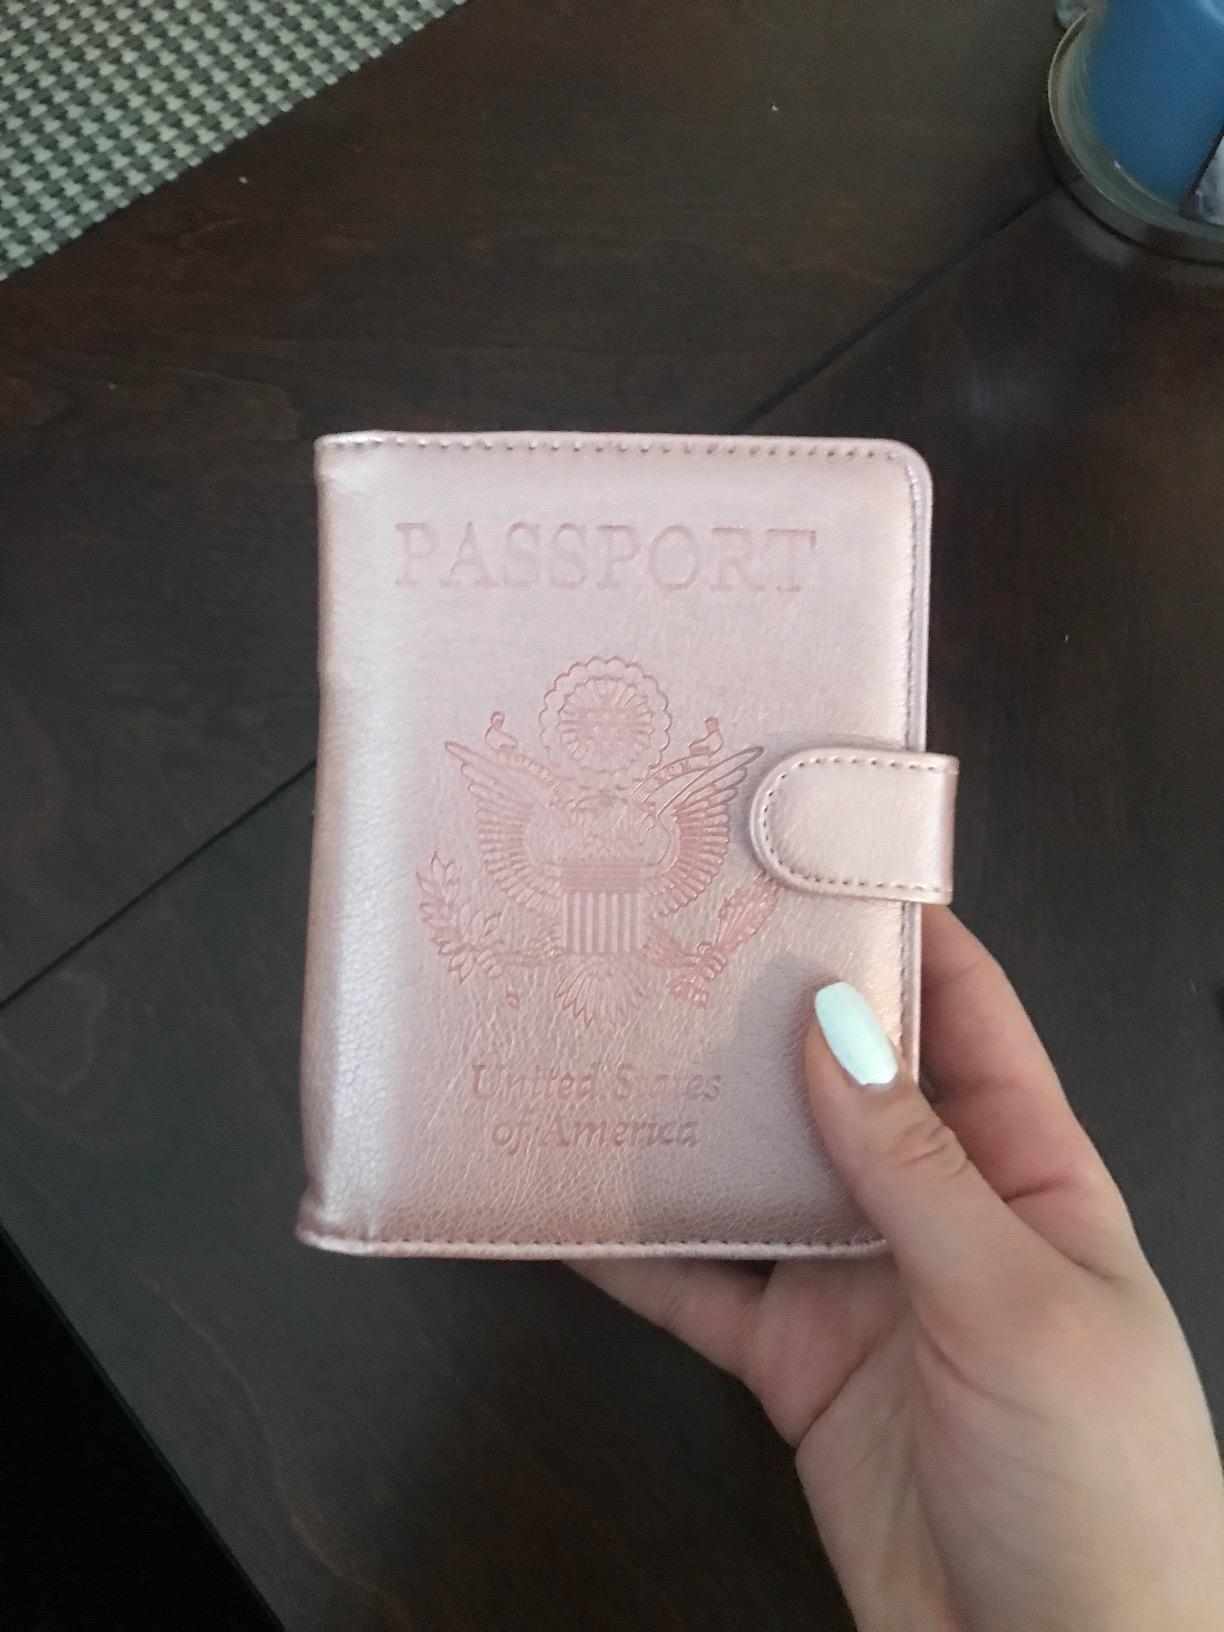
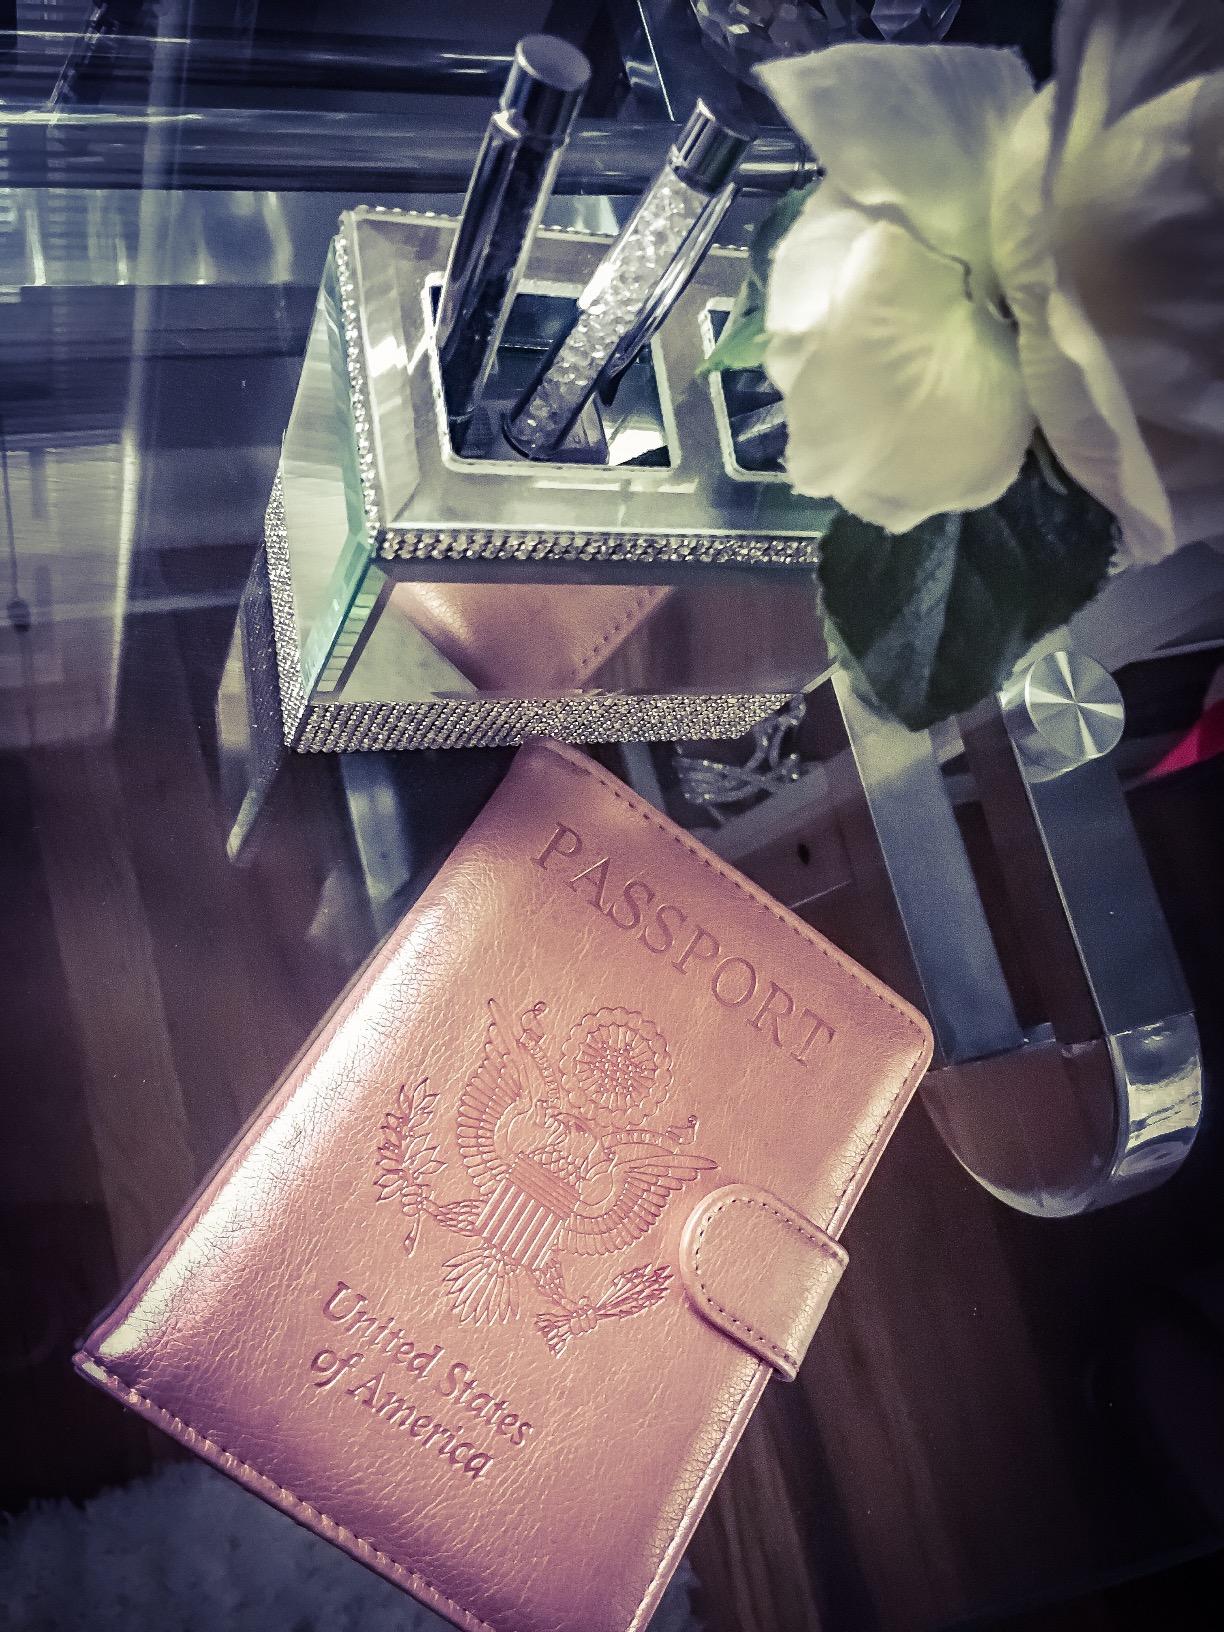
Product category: accessories_wallet
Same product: yes